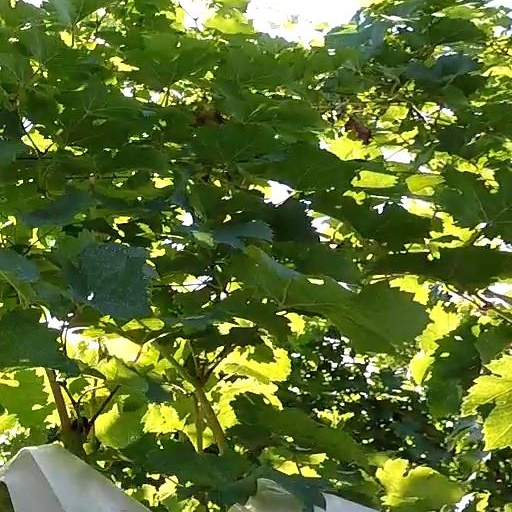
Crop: grape